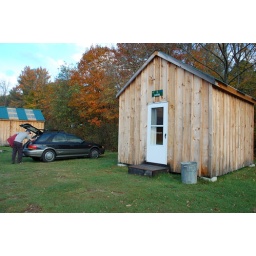
This is the bunk house we slept in (for a few hours). Jeff is packing his bag back in the car.